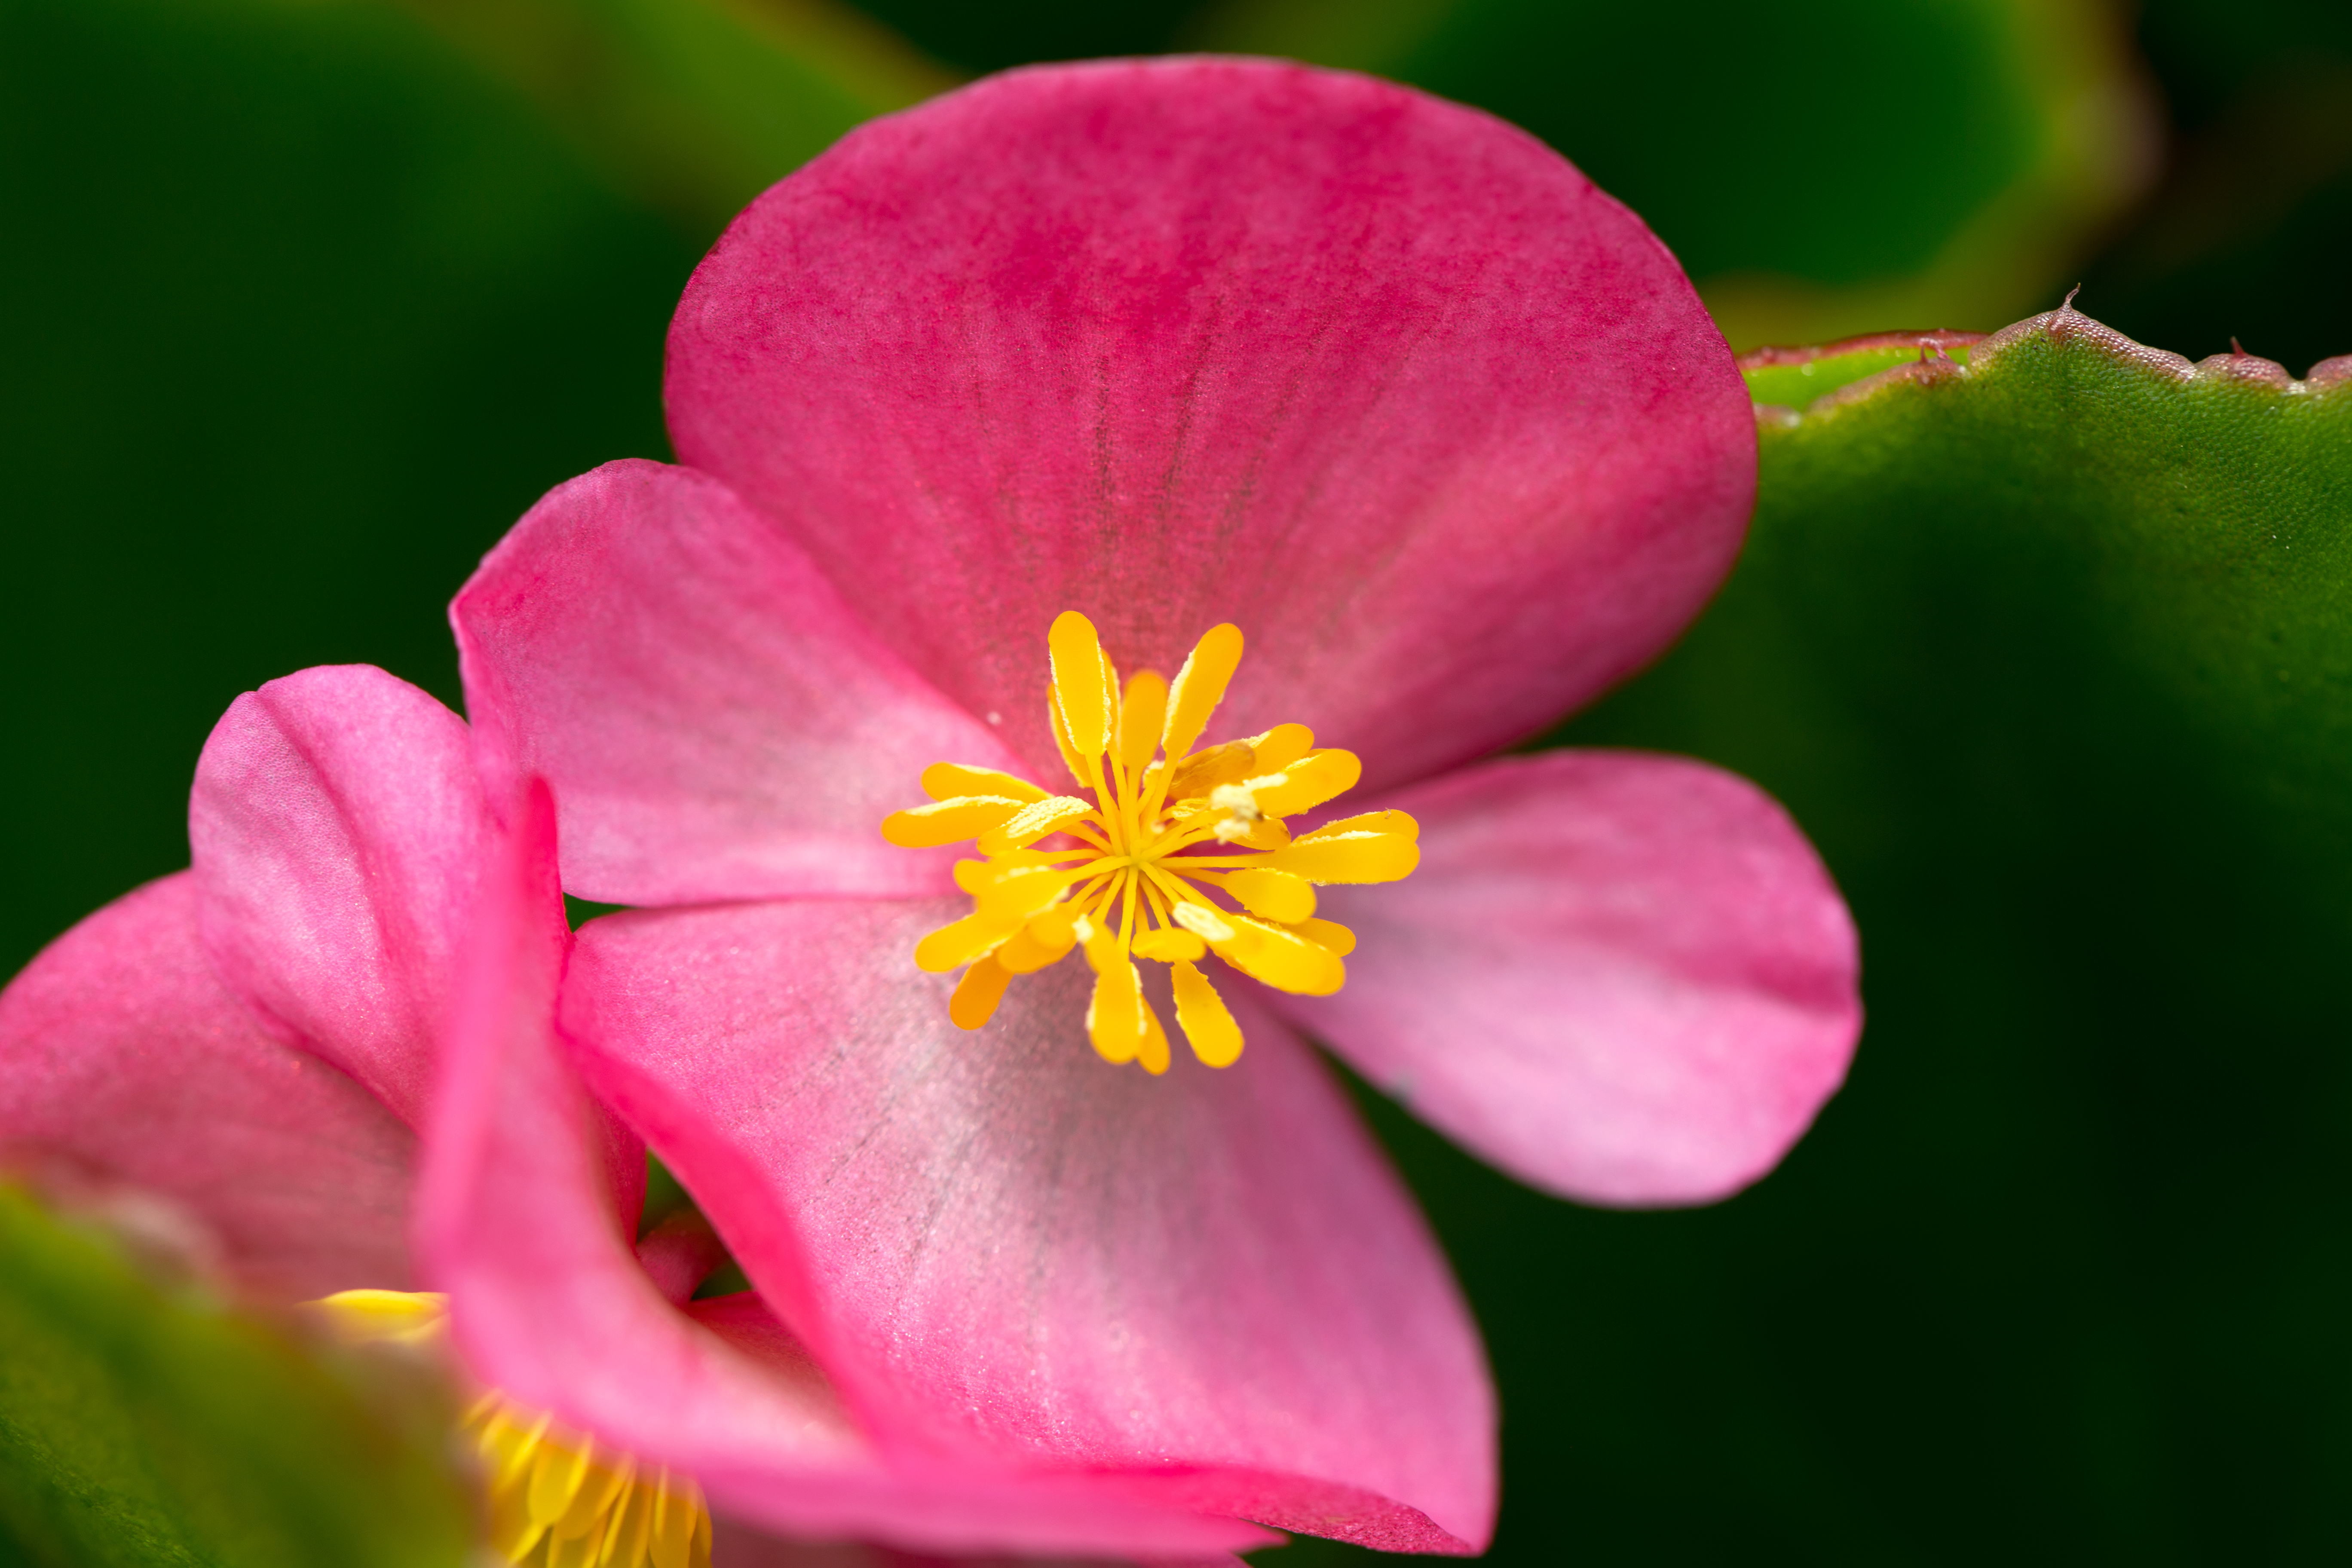
flower, plant, petal, terrestrial plant, flowering plant, annual plant, Pedicel, close up, macro photography, magenta, pollen, herbaceous plant, wildflower, plant stem, perennial plant, wood sorrel family, dicotyledon, rock rose, peach, four o clock family, rose family, cinquefoil, evening primrose family